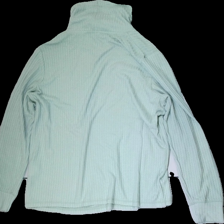
View: back
Type: Top
Category: Ladies
Brand: Esmara (Lidl)
Colors: Green
Material: 66% Visc 34% Poly
Cut: Regular
Size: L
Season: All
Price range: 50-100
Recommended usage: Reuse